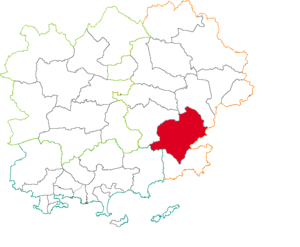
Situation du canton dans le département du Var (83) France
Le canton de Grimaud était une division administrative française située dans le département du Var et la région Provence-Alpes-Côte d'Azur, disparu en 2015 suite au redécoupages des cantons.
Le Préconil est un fleuve côtier du Var, dans la région Provence-Alpes-Côte d'Azur.